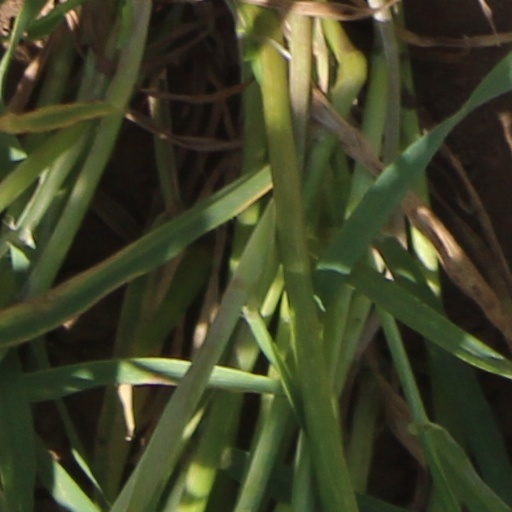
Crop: wheat